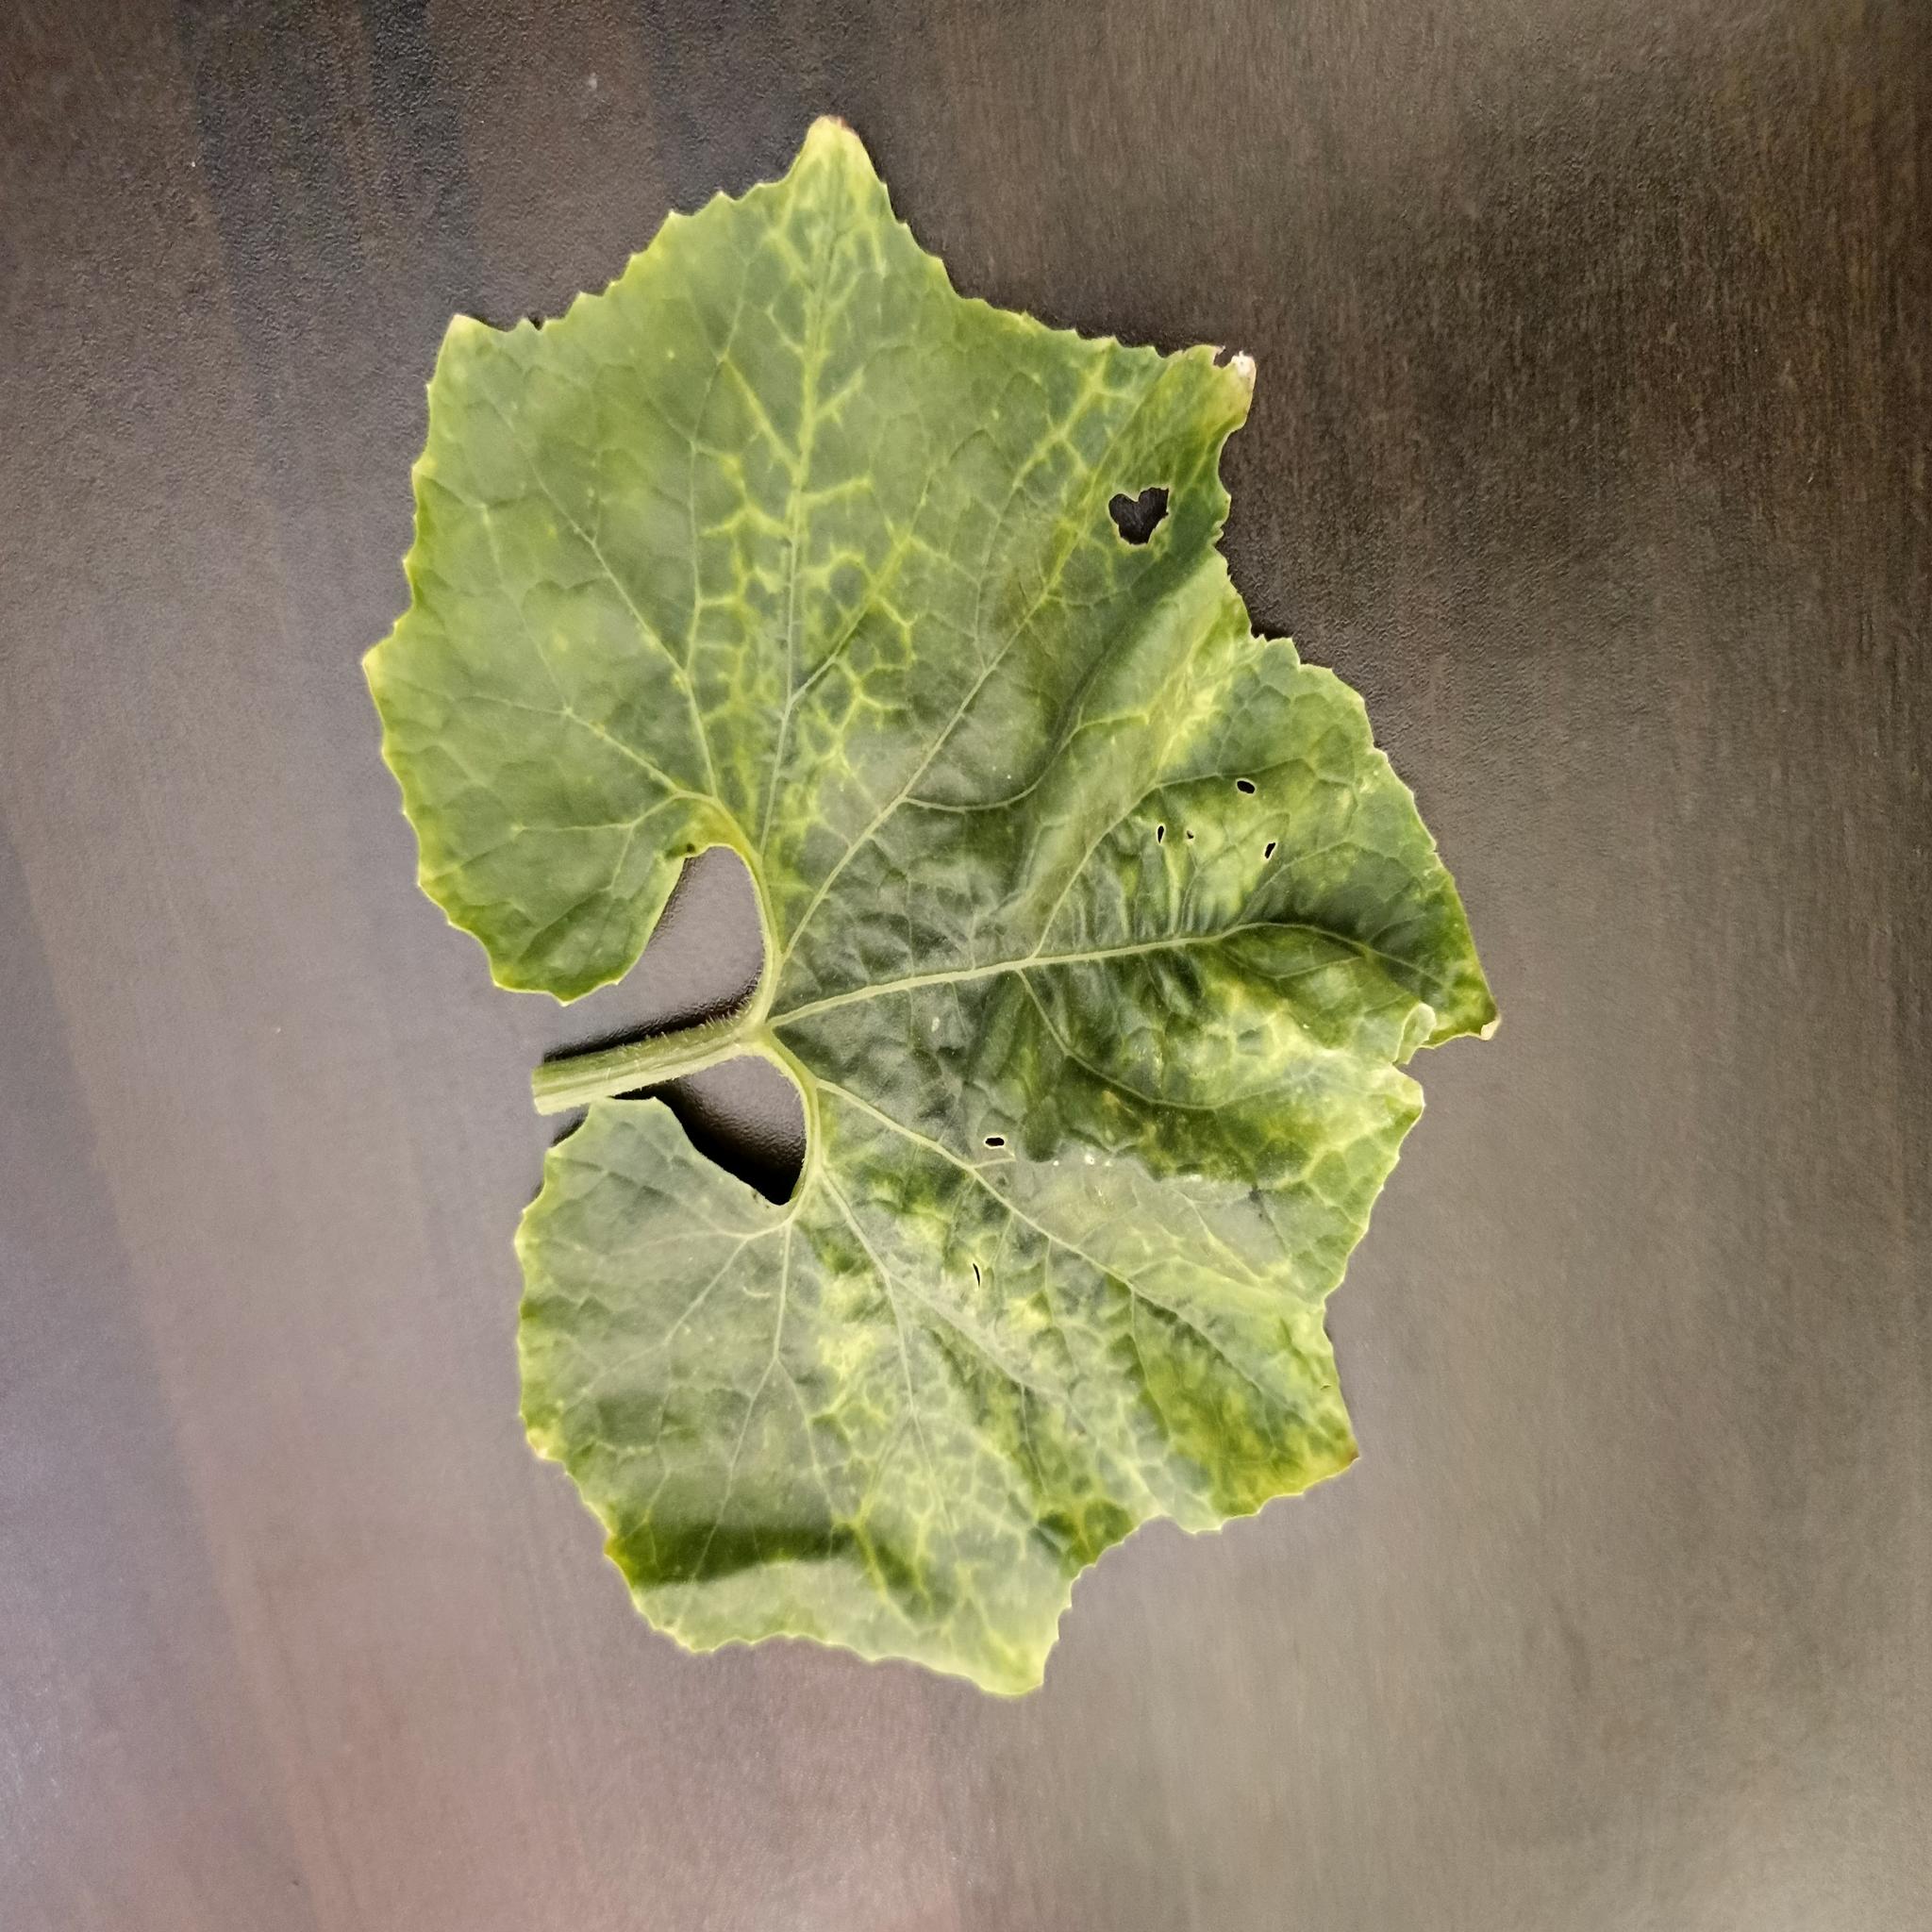
Label: Downy mildew